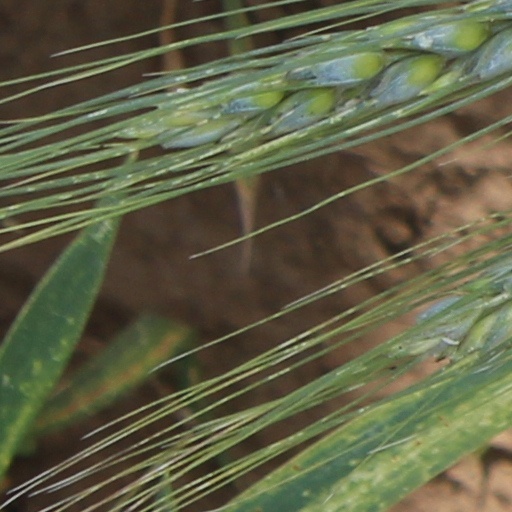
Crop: wheat